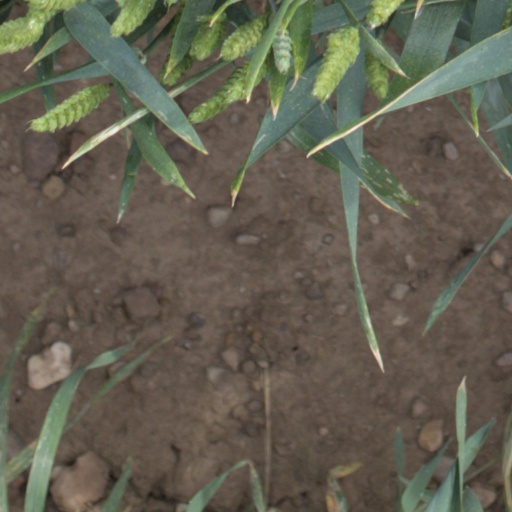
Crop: wheat